Kusama: Infinity

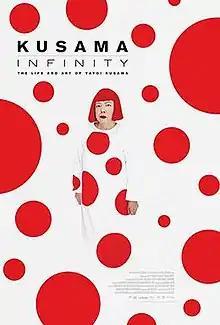
Theatrical release poster

Kusama: Infinity is a 2018 American biographical documentary film that chronicles the life and art of Japanese contemporary artist Yayoi Kusama, now one of the best-selling artists in the world, who overcame sexism, racism, and a stigma of mental illness to achieve international recognition relatively late in her career. Magnolia Pictures released the film on September 7, 2018.